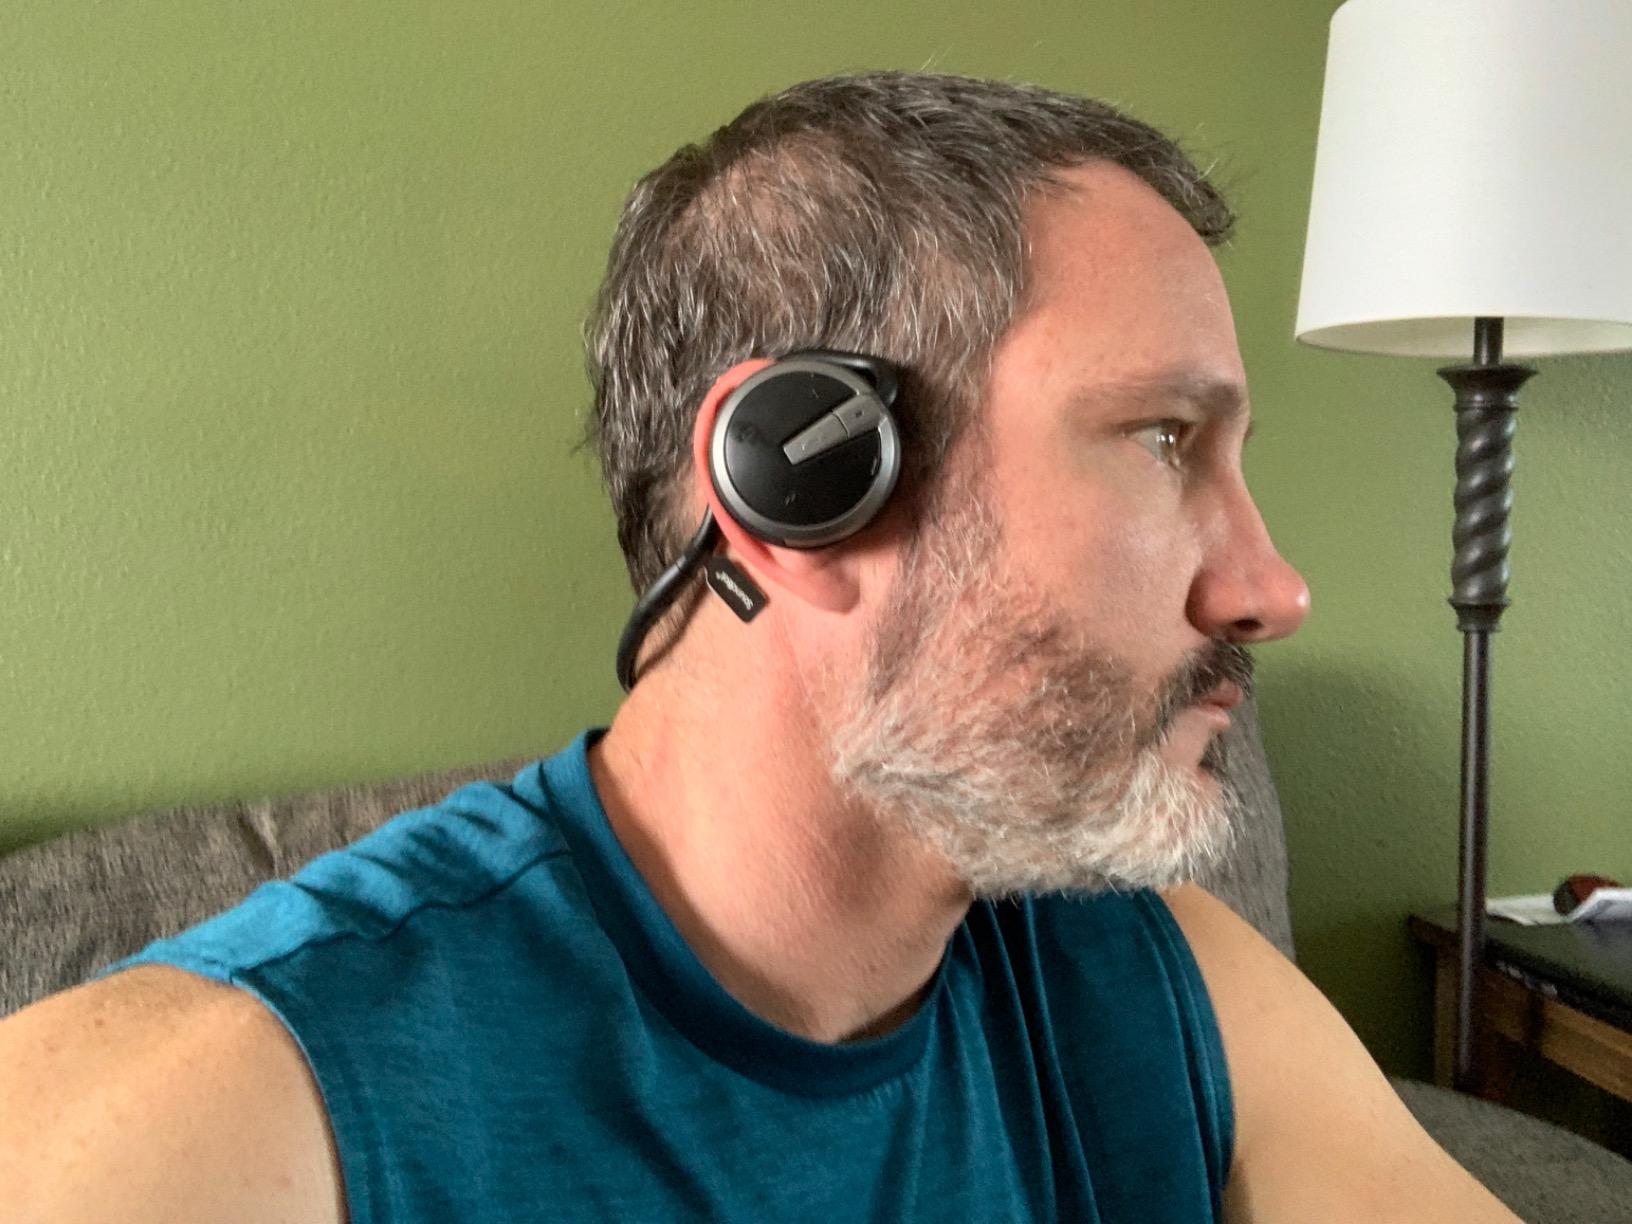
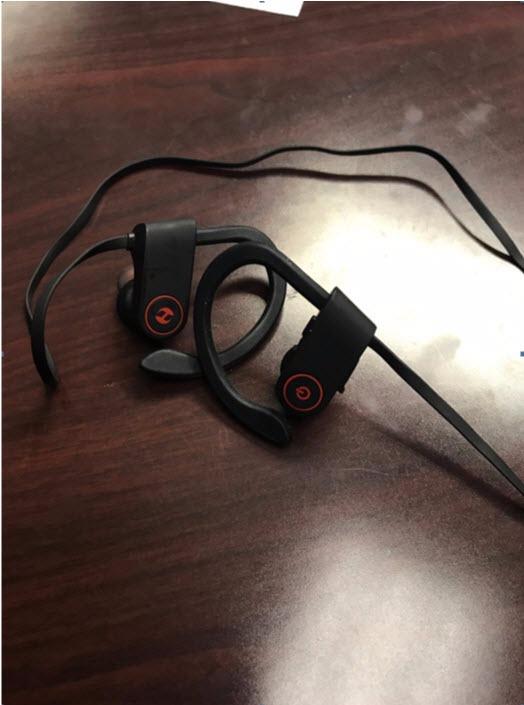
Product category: headphones
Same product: no